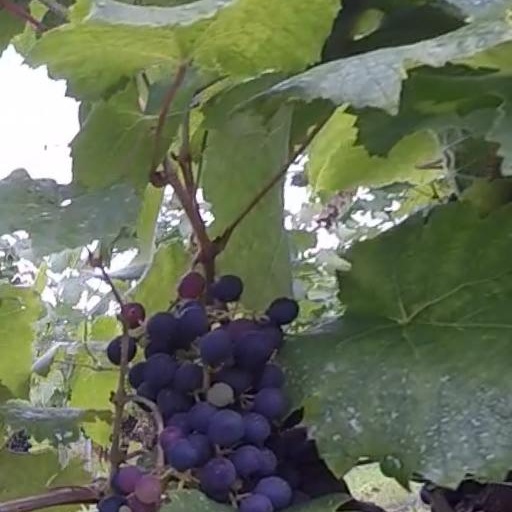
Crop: grape